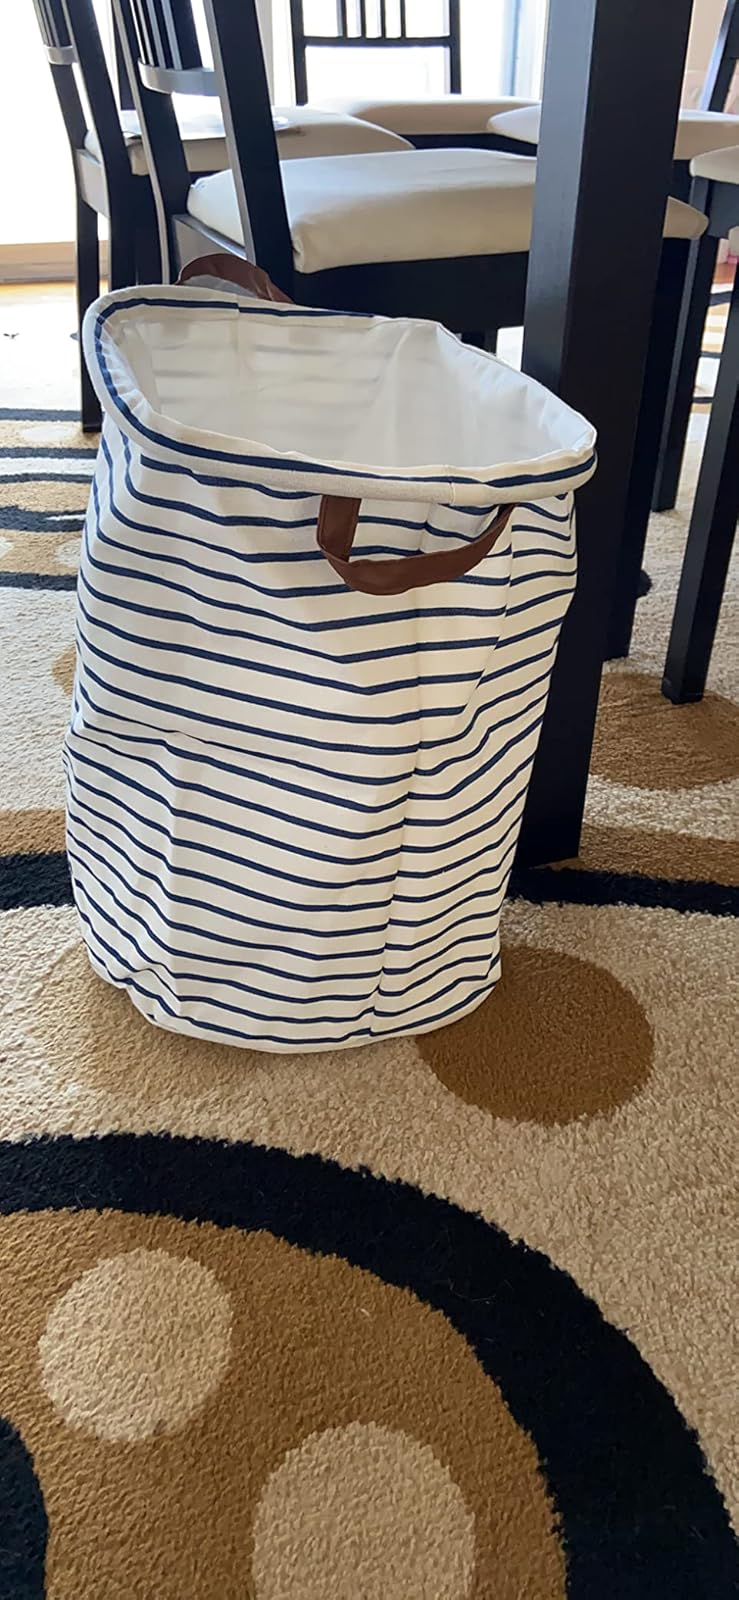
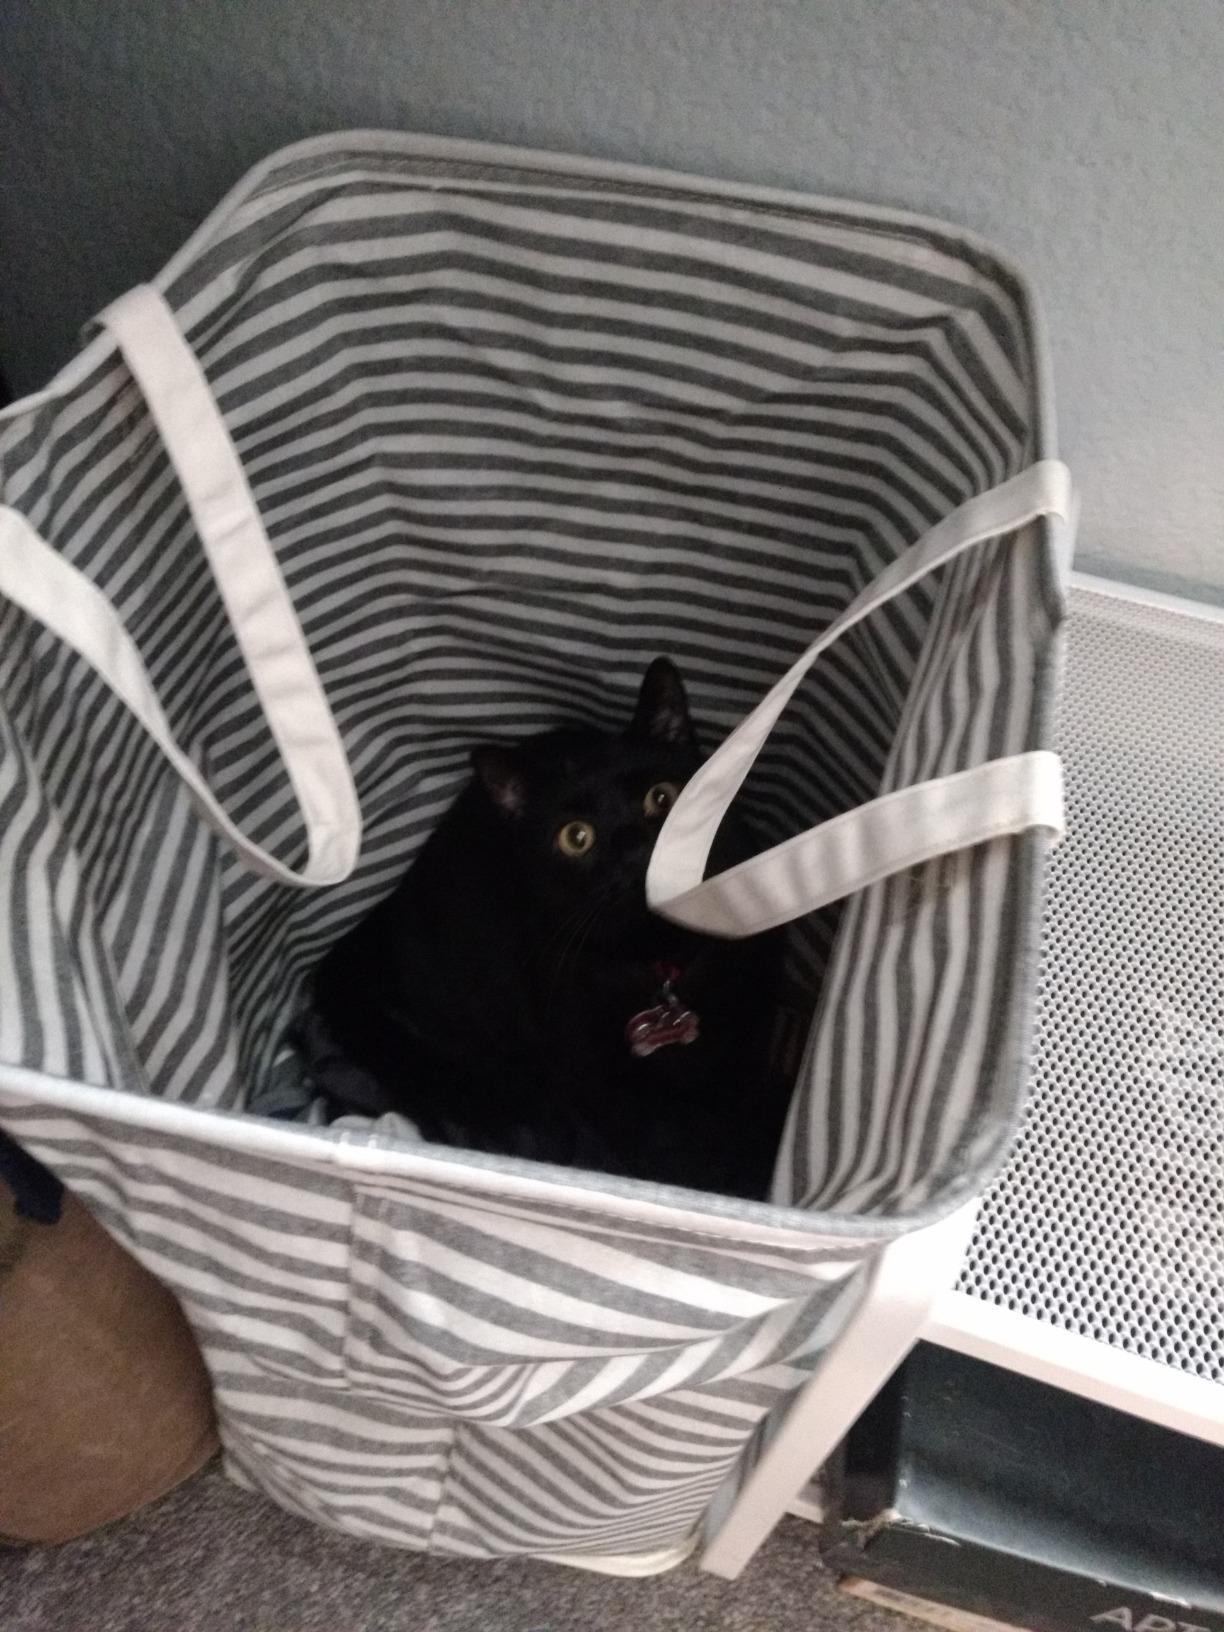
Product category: items_hamper
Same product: no